An American Tail: Fievel Goes West (video game)

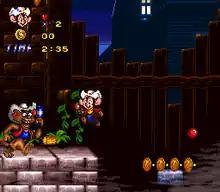
Gameplay screenshot.

The player must either fight or avoid cats and other obstacles as they stroll westward. The game is side-scrolling with a side-view of the action at nearly all times. The character is armed with a pop gun that can eliminate enemies using a non-violent approach to the Wild West genre.